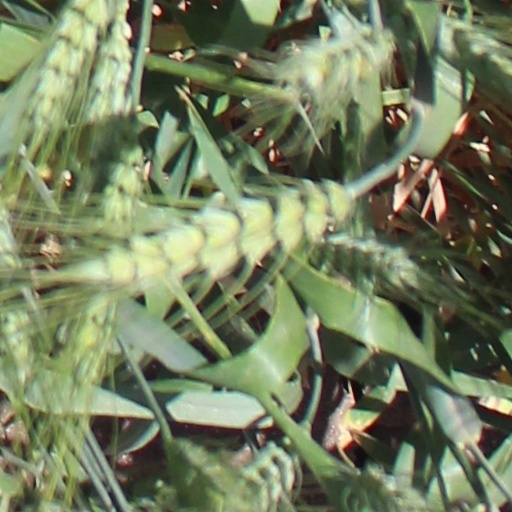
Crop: wheat